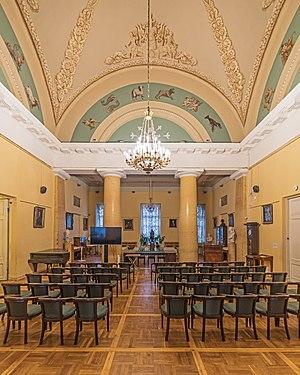
La Maison Pouchkine, de son nom officiel Institut de littérature russe, est un institut de recherche dépendant de l'Académie des sciences de Russie, situé à Saint-Pétersbourg au numéro 4 du quai Makarov.